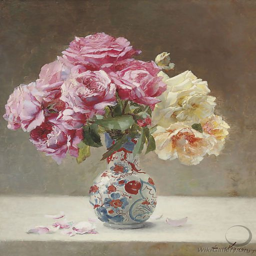
roses in a vase by person